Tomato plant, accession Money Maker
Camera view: bottom (45 deg); turntable rotation: 30 degrees
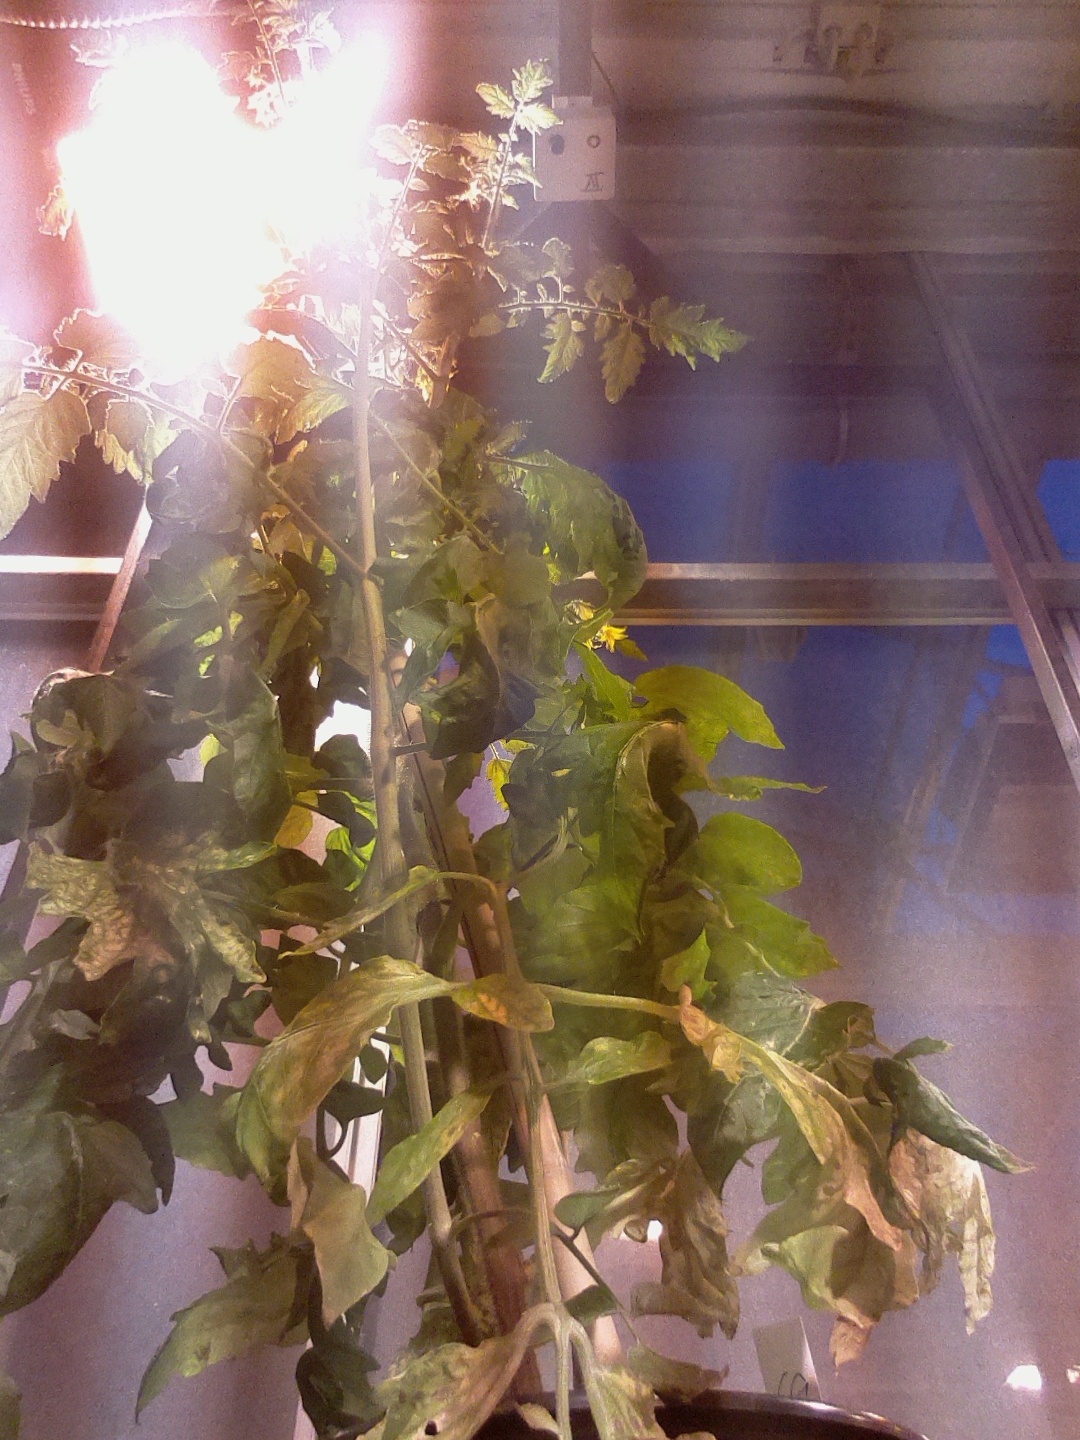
BBCH growth stage 72: 20%-30% of final fruit size